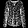
Label: Shirt